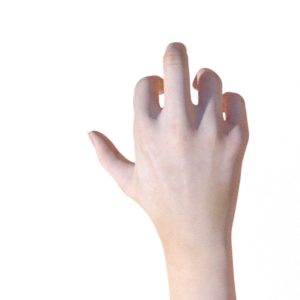
Label: rock